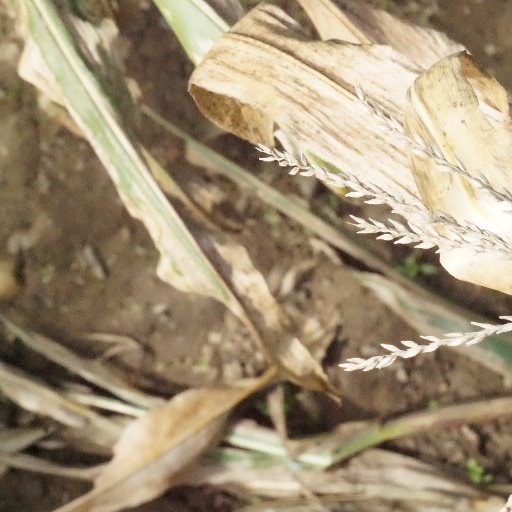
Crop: maize; corn